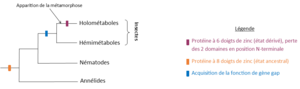
Arbre phylogénétique simplifié des protostomiens représentant les évolutions majeures du gène Hunchback
Le gène Hunchback est un gène de segmentation qui fait partie de la famille des gènes gap. Il intervient dans la formation des segments chez les arthropodes. Les gènes gap sont les premiers à s’exprimer parmi les gènes de segmentation. Les gènes sont souvent nommés par le phénotype des mutants, une mutation dans un gène gap entraine la perte d’un segment créant un « trou » dans le patron normal de développement, ainsi si le gène Hunchback est muté, les segments gnathaux et thoraciques seront absents, des défauts dans la formation de l’abdomen et du telson pourront aussi être observés. Les gènes gap codent des facteurs de transcription régulant l’expression des gènes pair-rule qui interviennent dans la mise en place des parasegments. Si un gène pair-rule est muté, on observera une altération du phénotype normal sur la moitié des segments. Les gènes de polarité segmentaire sont les derniers gènes de segmentation à s’exprimer, ils permettent de mettre en place les limites antérieures et postérieures des segments. Les gènes de segmentation activent également des gènes homéotiques définissant l’identité de chaque segment.